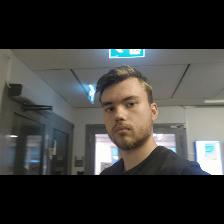
Label: Human